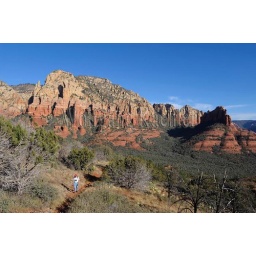
Usa, arizona, near sedona, brins mesa trail, view towards ship rock and steamboat, hiker (Model released 20091120-2)